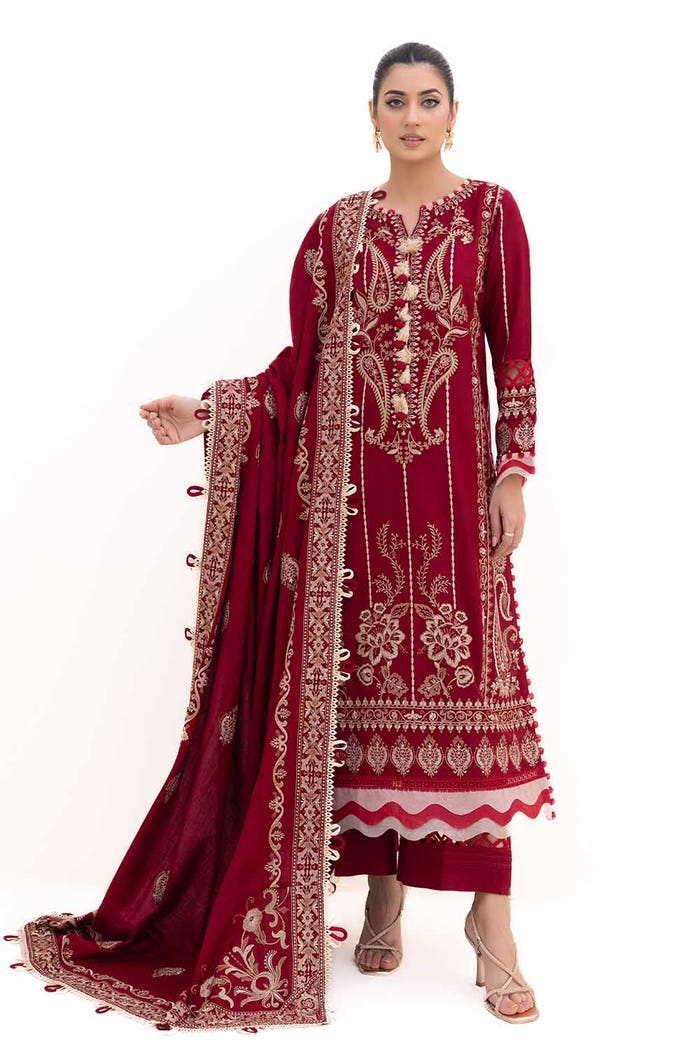
burgundy embroidered georgette salwar